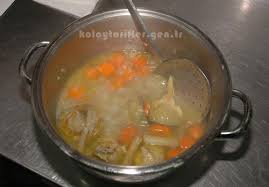
Yemek: enginar